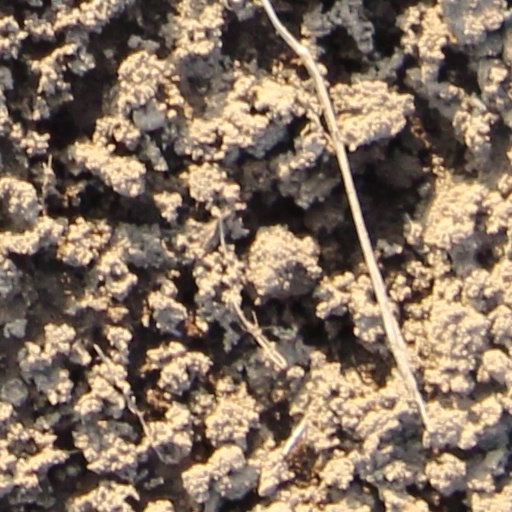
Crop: wheat